Zeta Chi

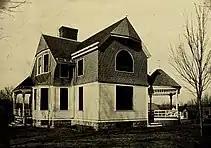

Zeta Chi was founded on May 23, 1905 by 16 men who did not wish to join any of the previously existing fraternities at Baker University. By 1915 it reported 79 living undergraduate and alumni members.